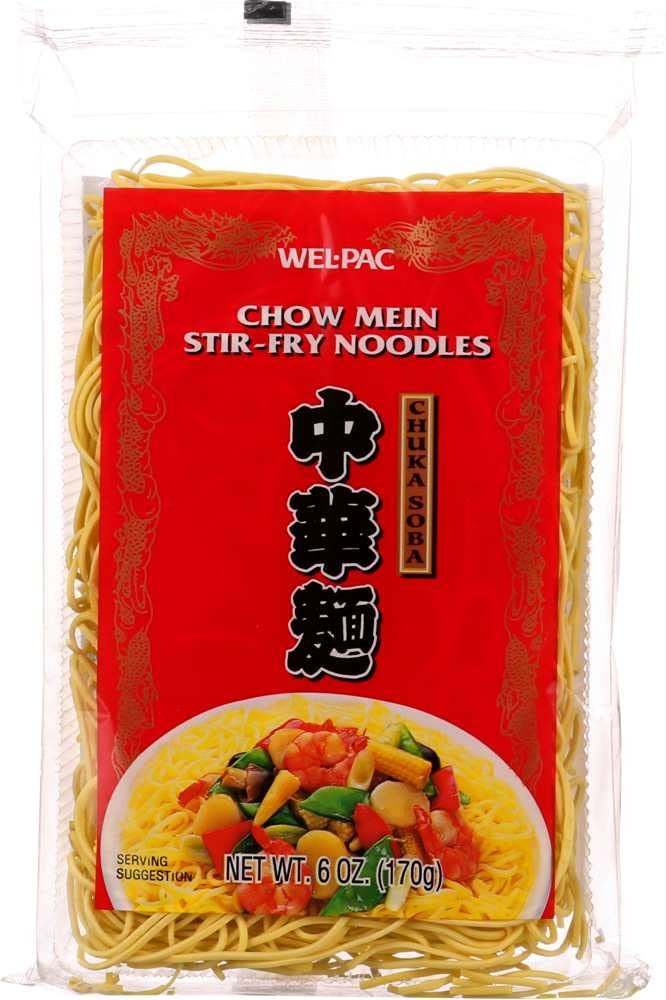
Item Name: Wel Pac Chuka Soba Stir-Fry Noodles, 6-Ounce Packages (Pack of 12)
Bullet Point 1: Brought to you by Welpac
Bullet Point 2: High Quality
Bullet Point 3: 6 OZ unit size of measure
Bullet Point 4: Total of 12 units
Bullet Point 5: Buy in bulk and save!
Value: 72.0
Unit: Ounce

Price: 4.49